Fantastic Four Adventures

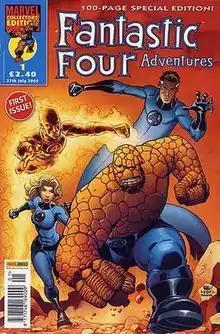
"Fantastic Four Adventures" #1 from 2005.

Fantastic Four Adventures was part of Marvel UK's 'Collectors' Edition' line. It was published by Panini Comics but reprints Marvel Comics from the United States. It began in 2005 around the release of the Fantastic Four film and followed the format established by the Collectors' Edition (CE) Range. "Fantastic Four Adventures" was sold once every 28 days through newsagents, although a subscription offer was available. "Fantastic Four Adventures" retailed at £2.40 upon its release, but rising in printing costs saw the price rise to £2.50 and then £2.95. It was announced at the end of 2011 that "Fantastic Four Adventures" would cease publication with its final issue in March 2012 to be replaced by a new CE, "Incredible Hulks".